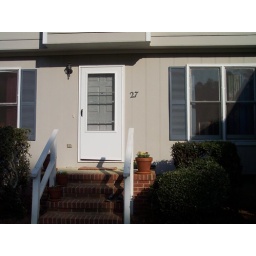
You can kinda see my flowers in pots